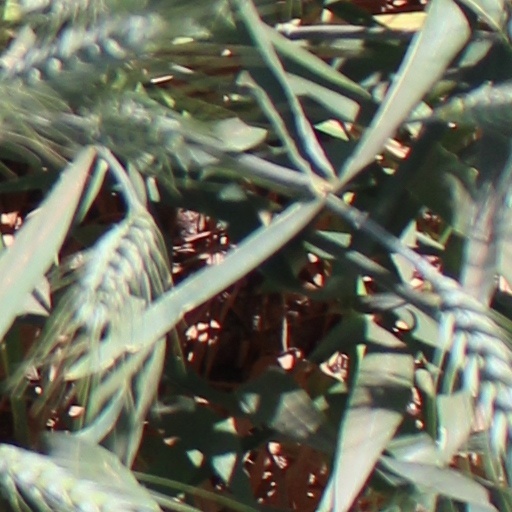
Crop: wheat